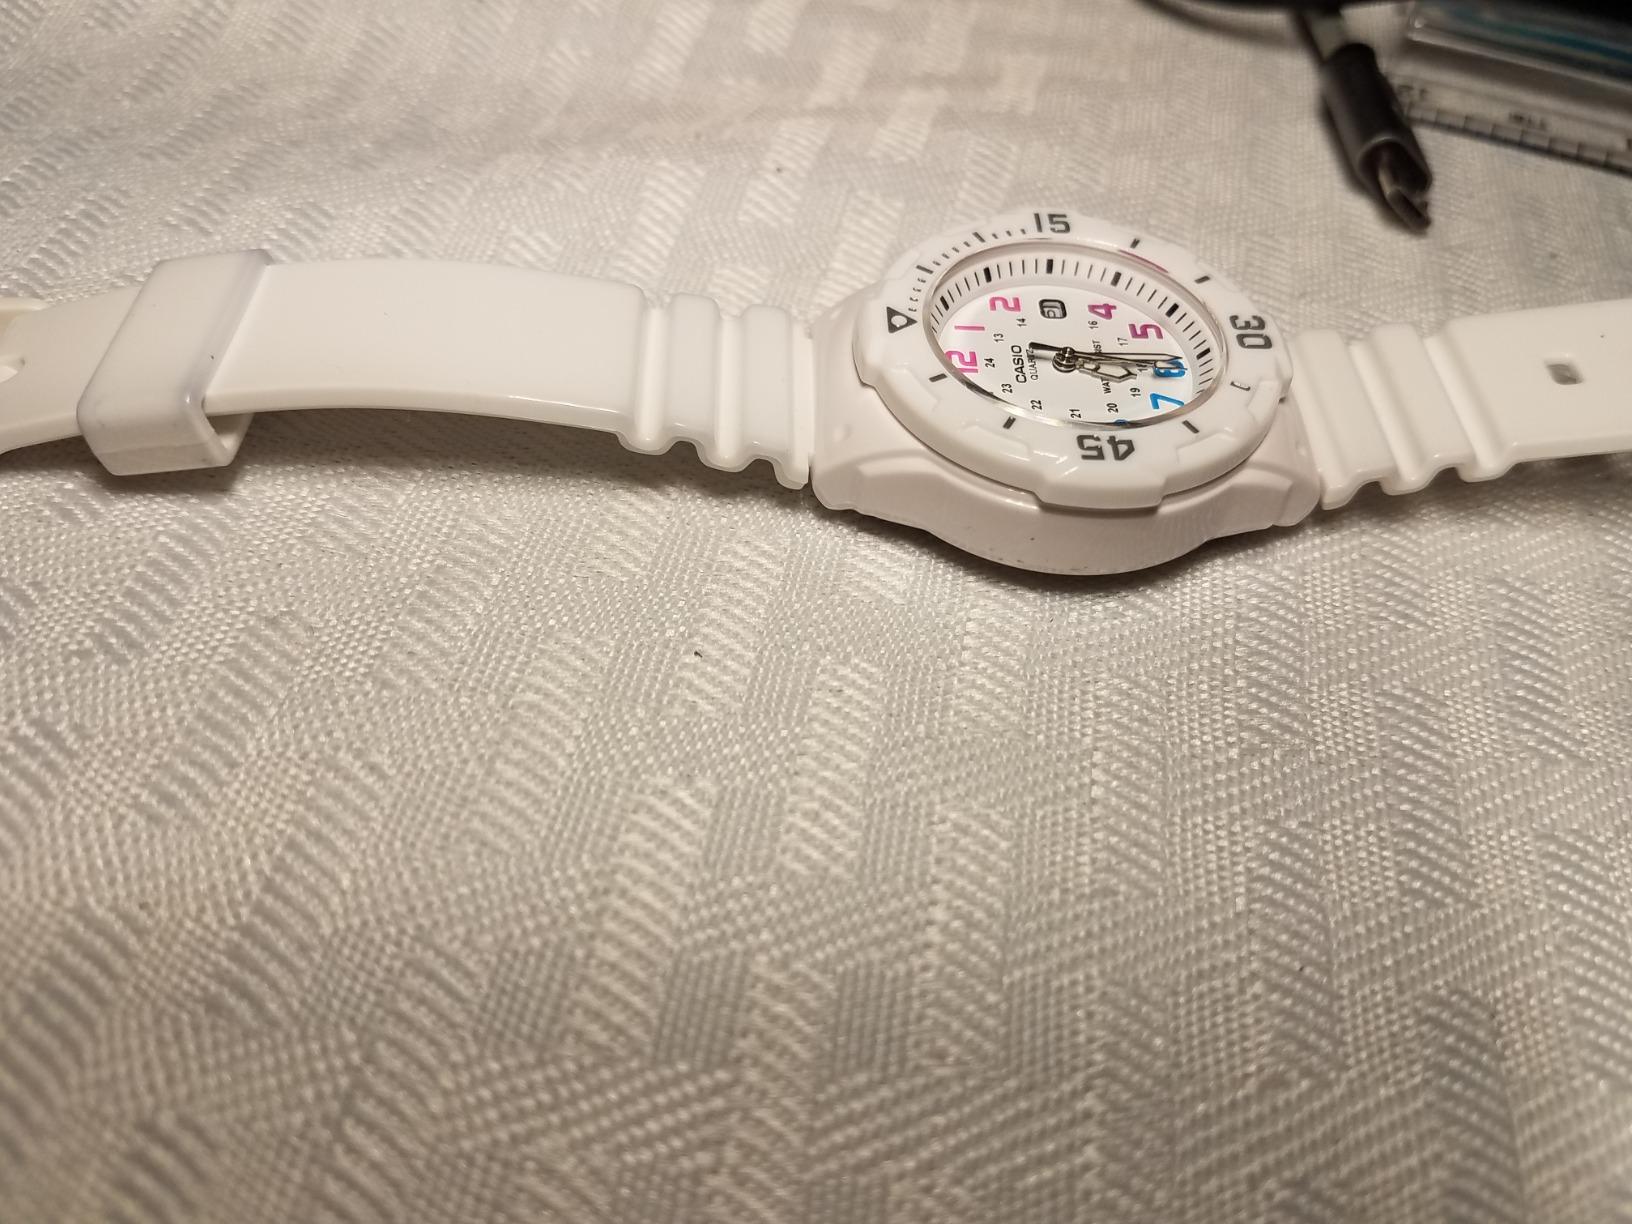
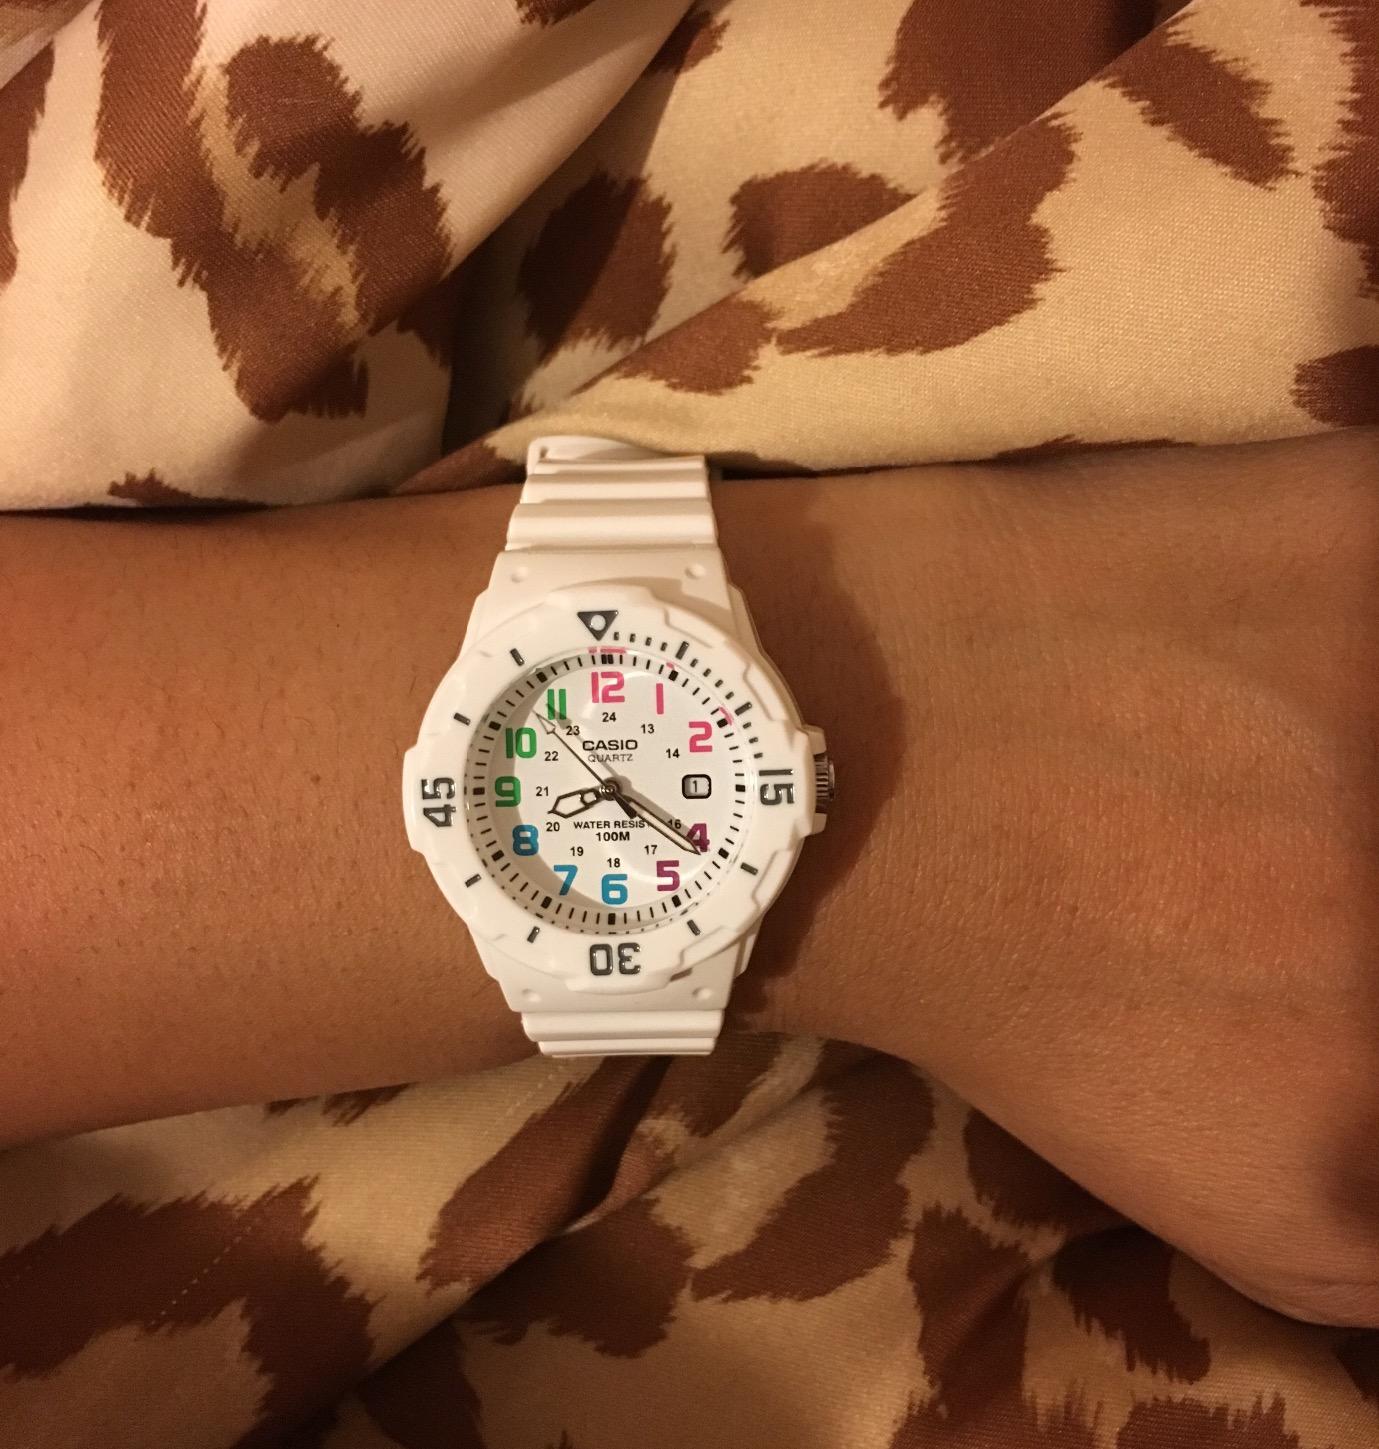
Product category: accessories_watch
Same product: yes